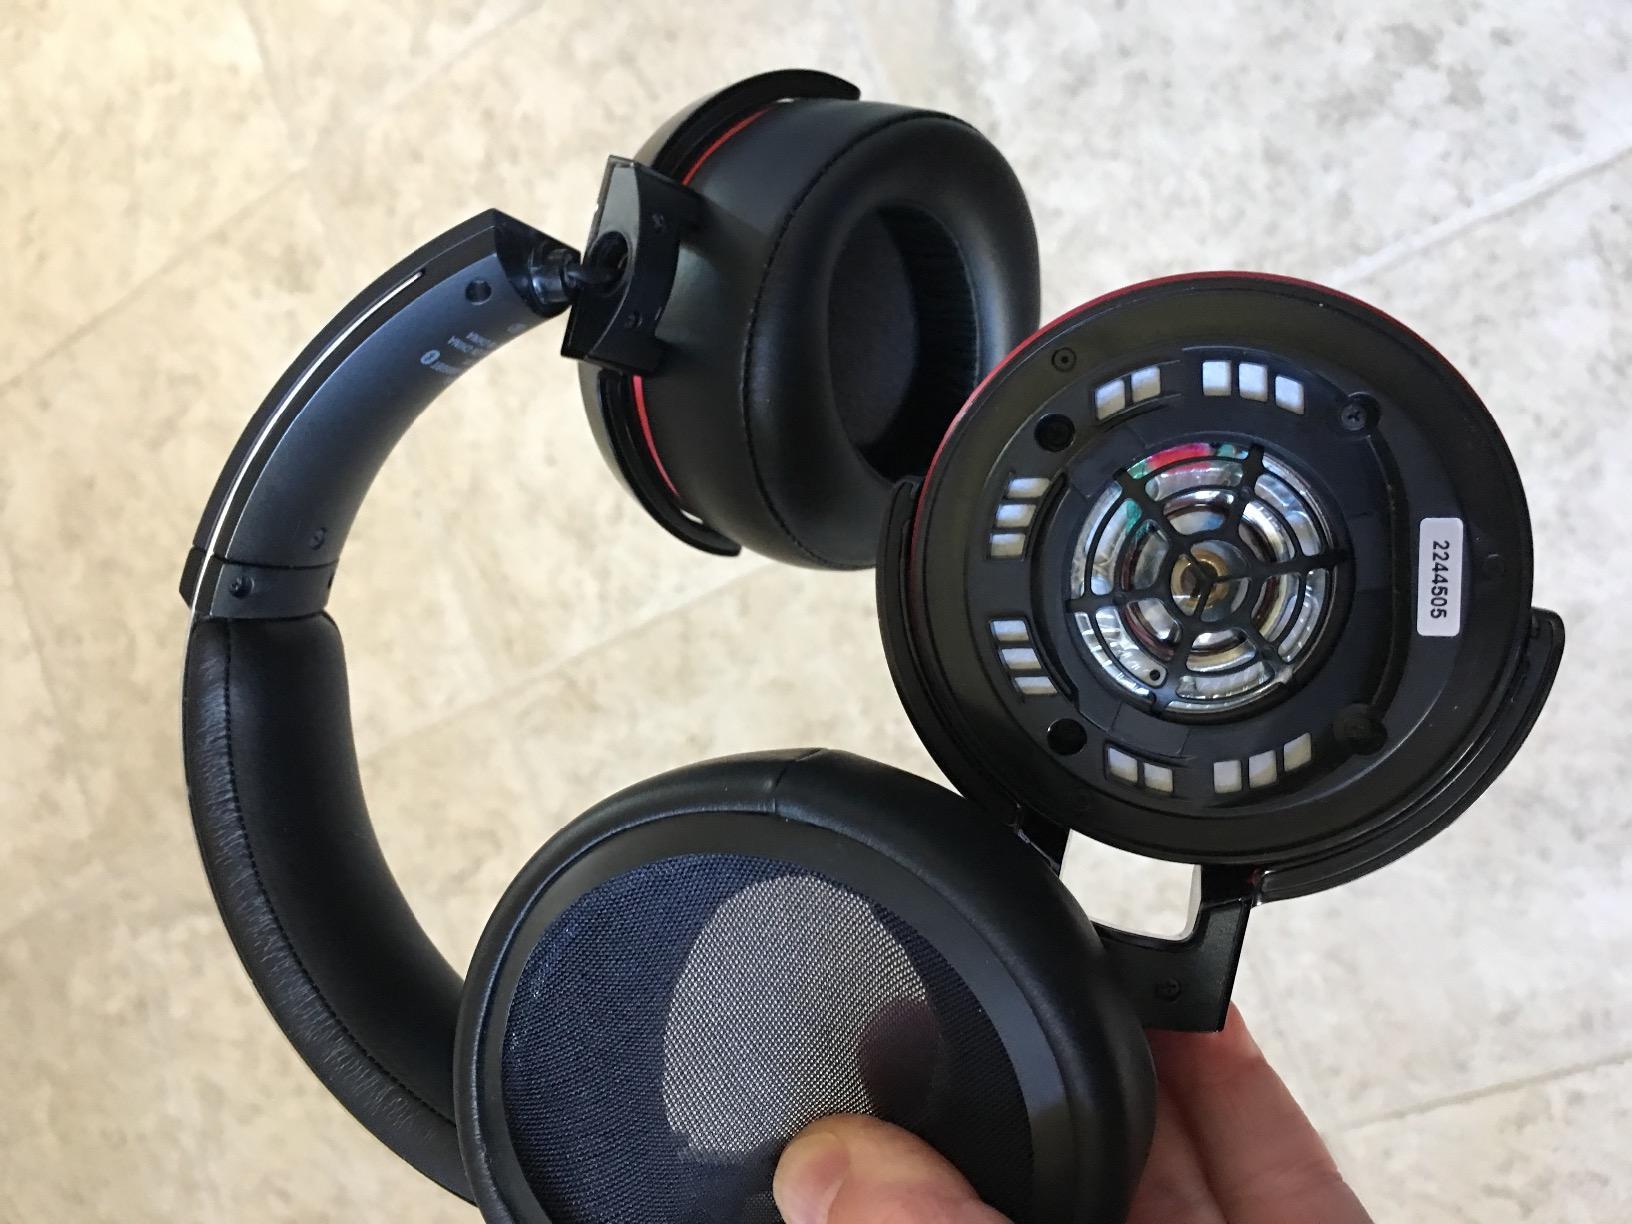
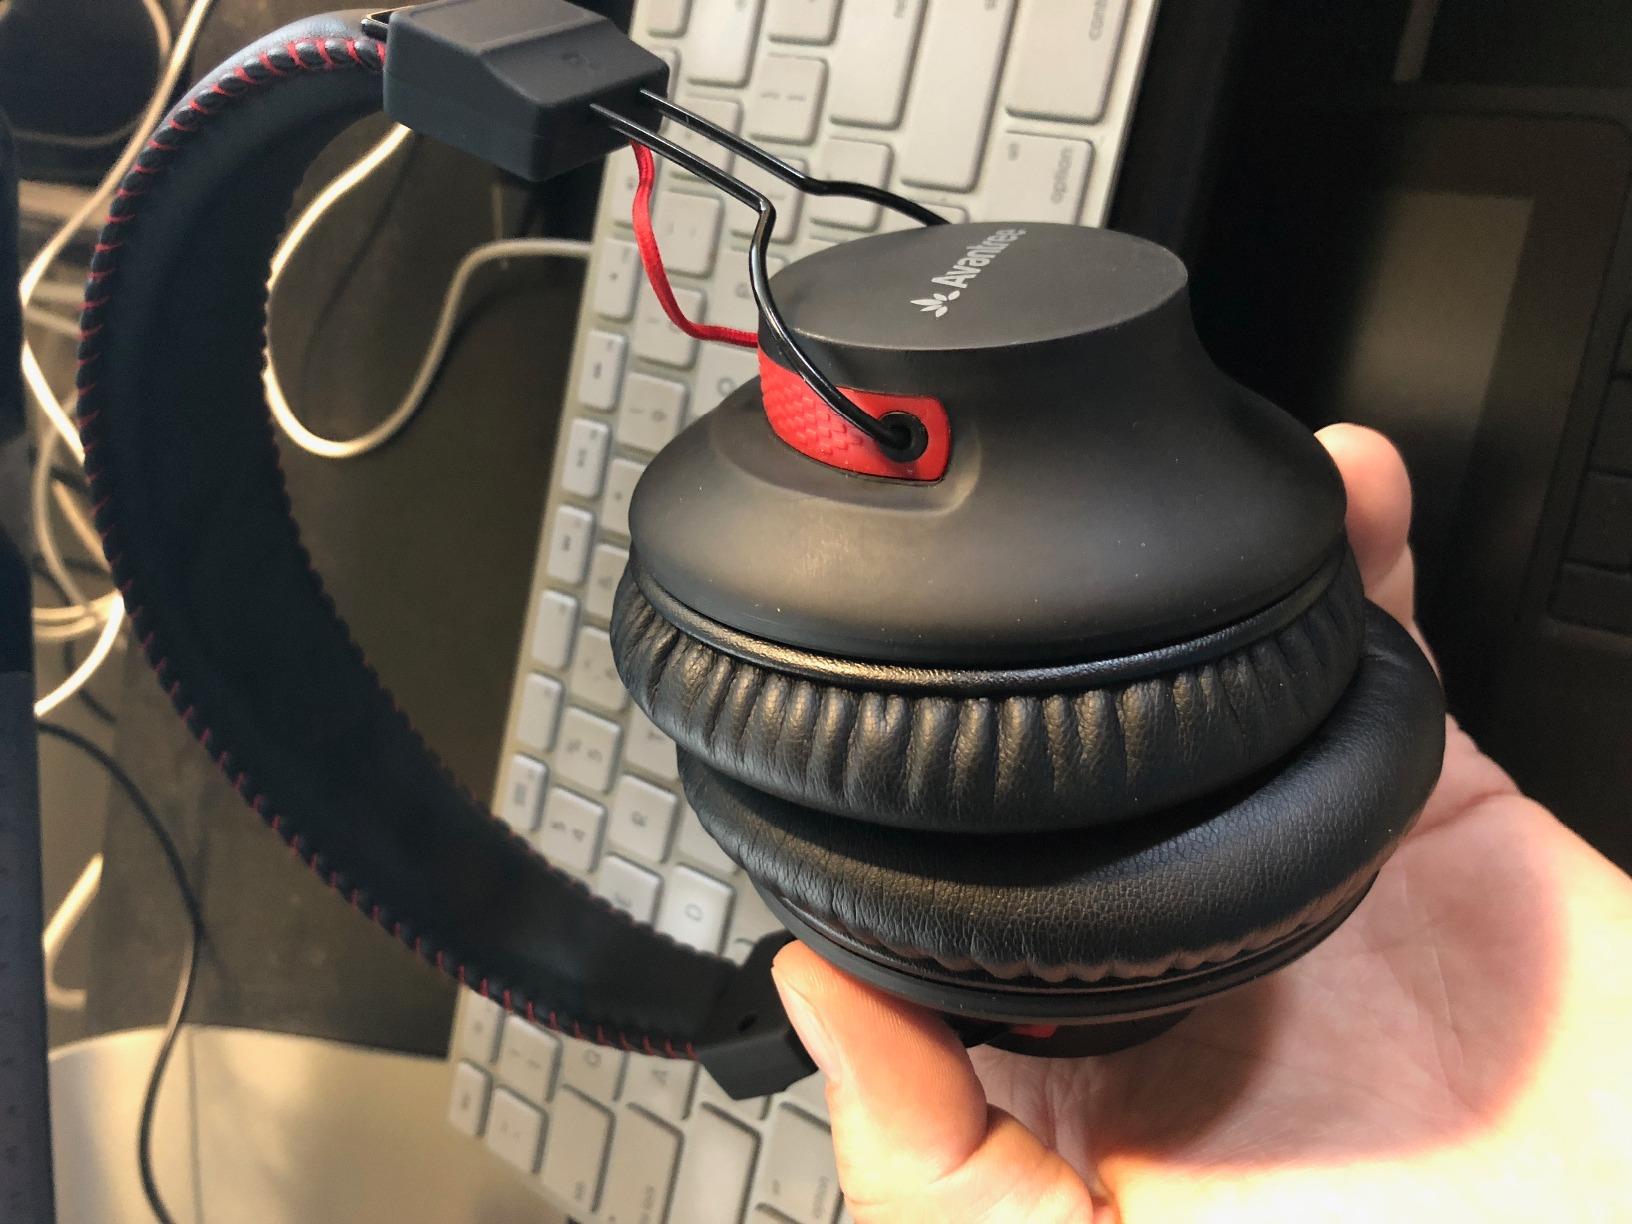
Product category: headphones
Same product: no